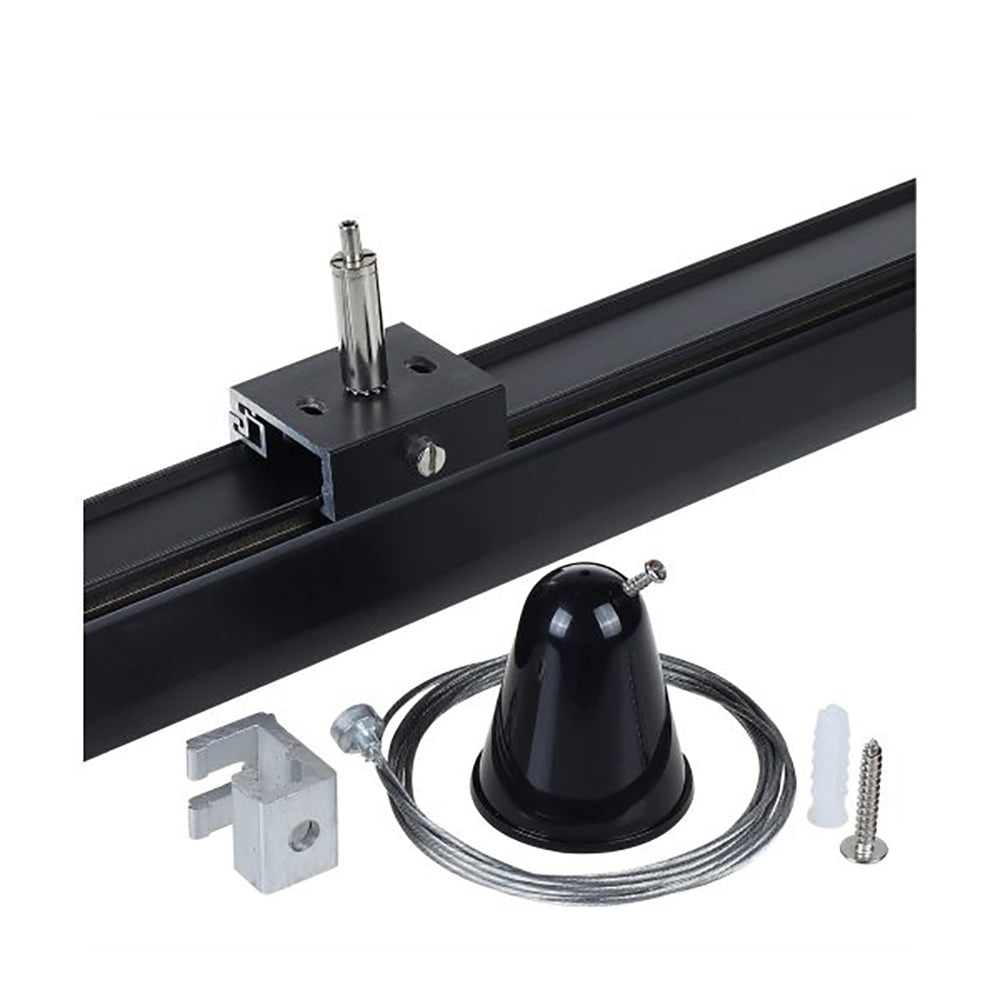
Track 3 Circuit 4 Wire Suspension Kit With Spring Black - TRK3BLSUSKIT5
Product Description Product Features: For 4 wire 3 circuit track TRACK 3 Circuit 4 Wire Suspension Kit With Spring (Added With 1.5m Steel Wire) Colour: Black Brand & Design: Brand: CLA Lighting Collection: TRK SKU: TRK3BLSUSKIT5 Colour: Black Warranty: 3-year replacement warranty This fitting must be installed by a licensed electrician.
Brand: CLA Lighting
Category: Home & Garden > Lighting > Track Lighting > Track Lighting Accessories > Suspension Kits